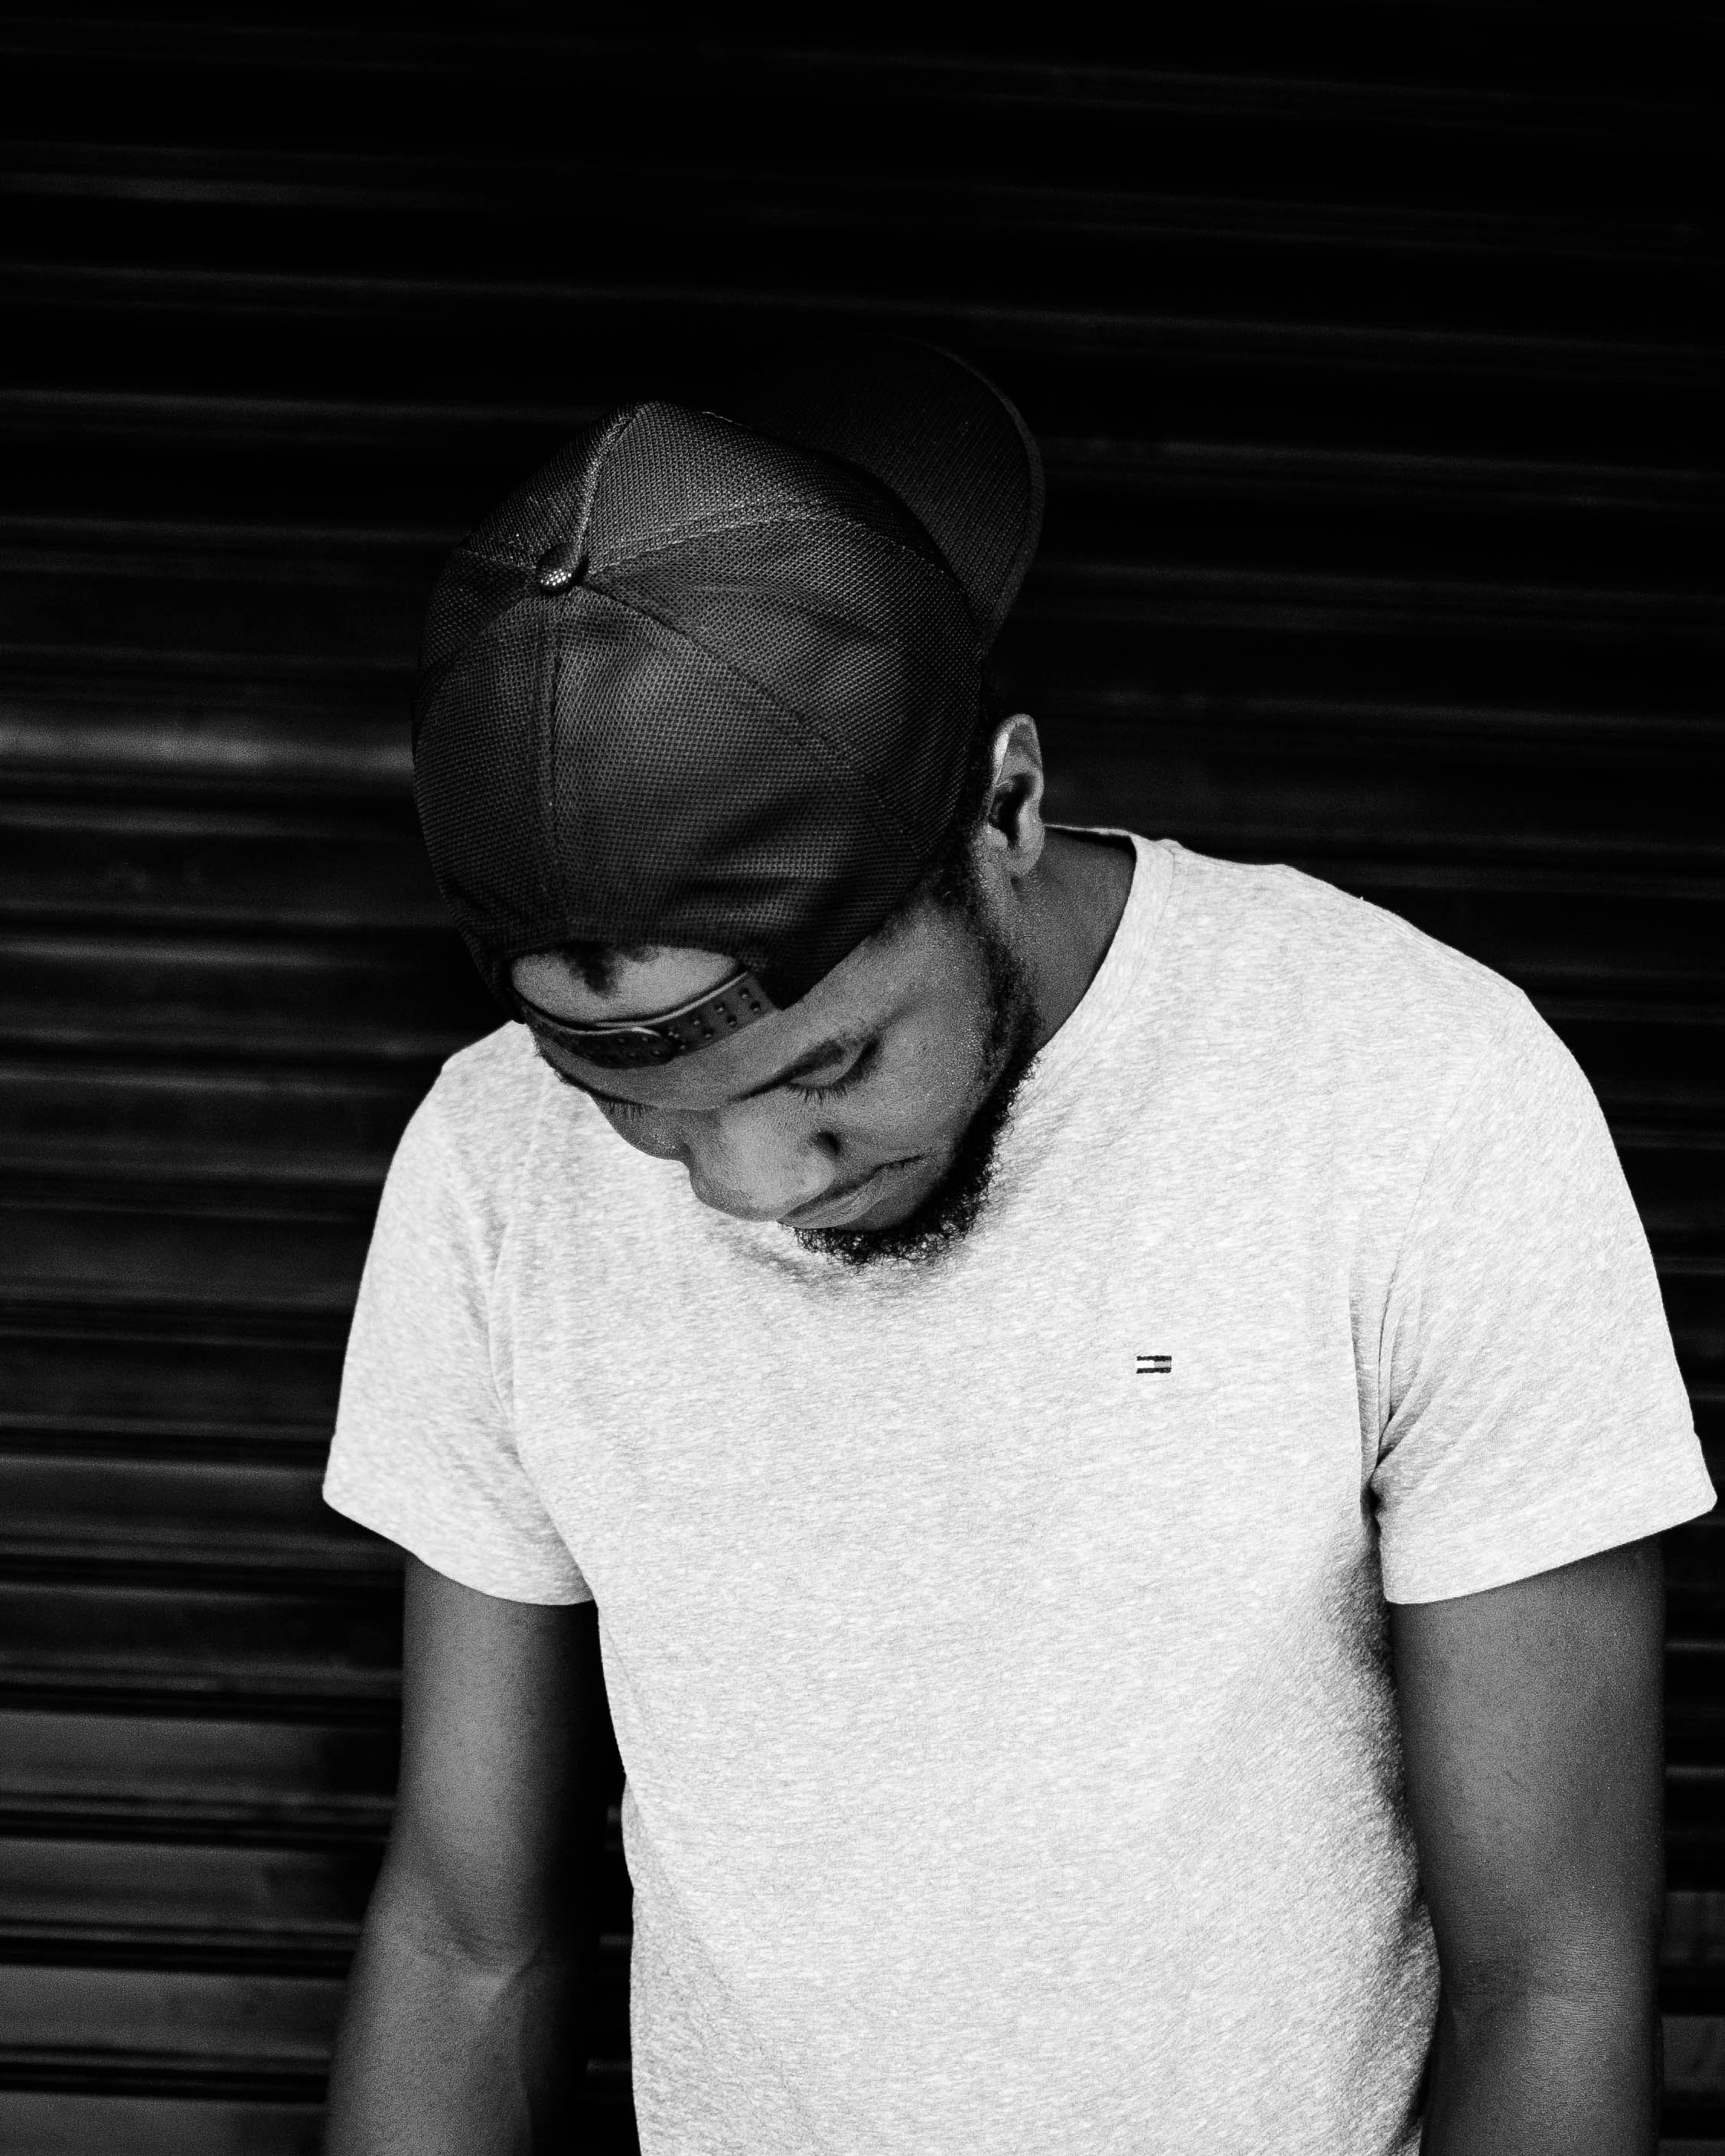
white, black, photograph, man, person, black and white, photography, monochrome photography, snapshot, emotion, male, standing, human, shoulder, monochrome, smile, cool, portrait, neck, hand, fun, ear, girl, portrait photography, darkness, glasses, human behavior